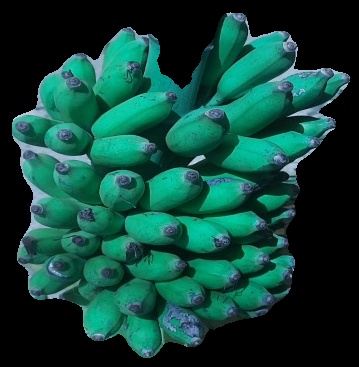
Variety: elakki-bale
Grade: grade3